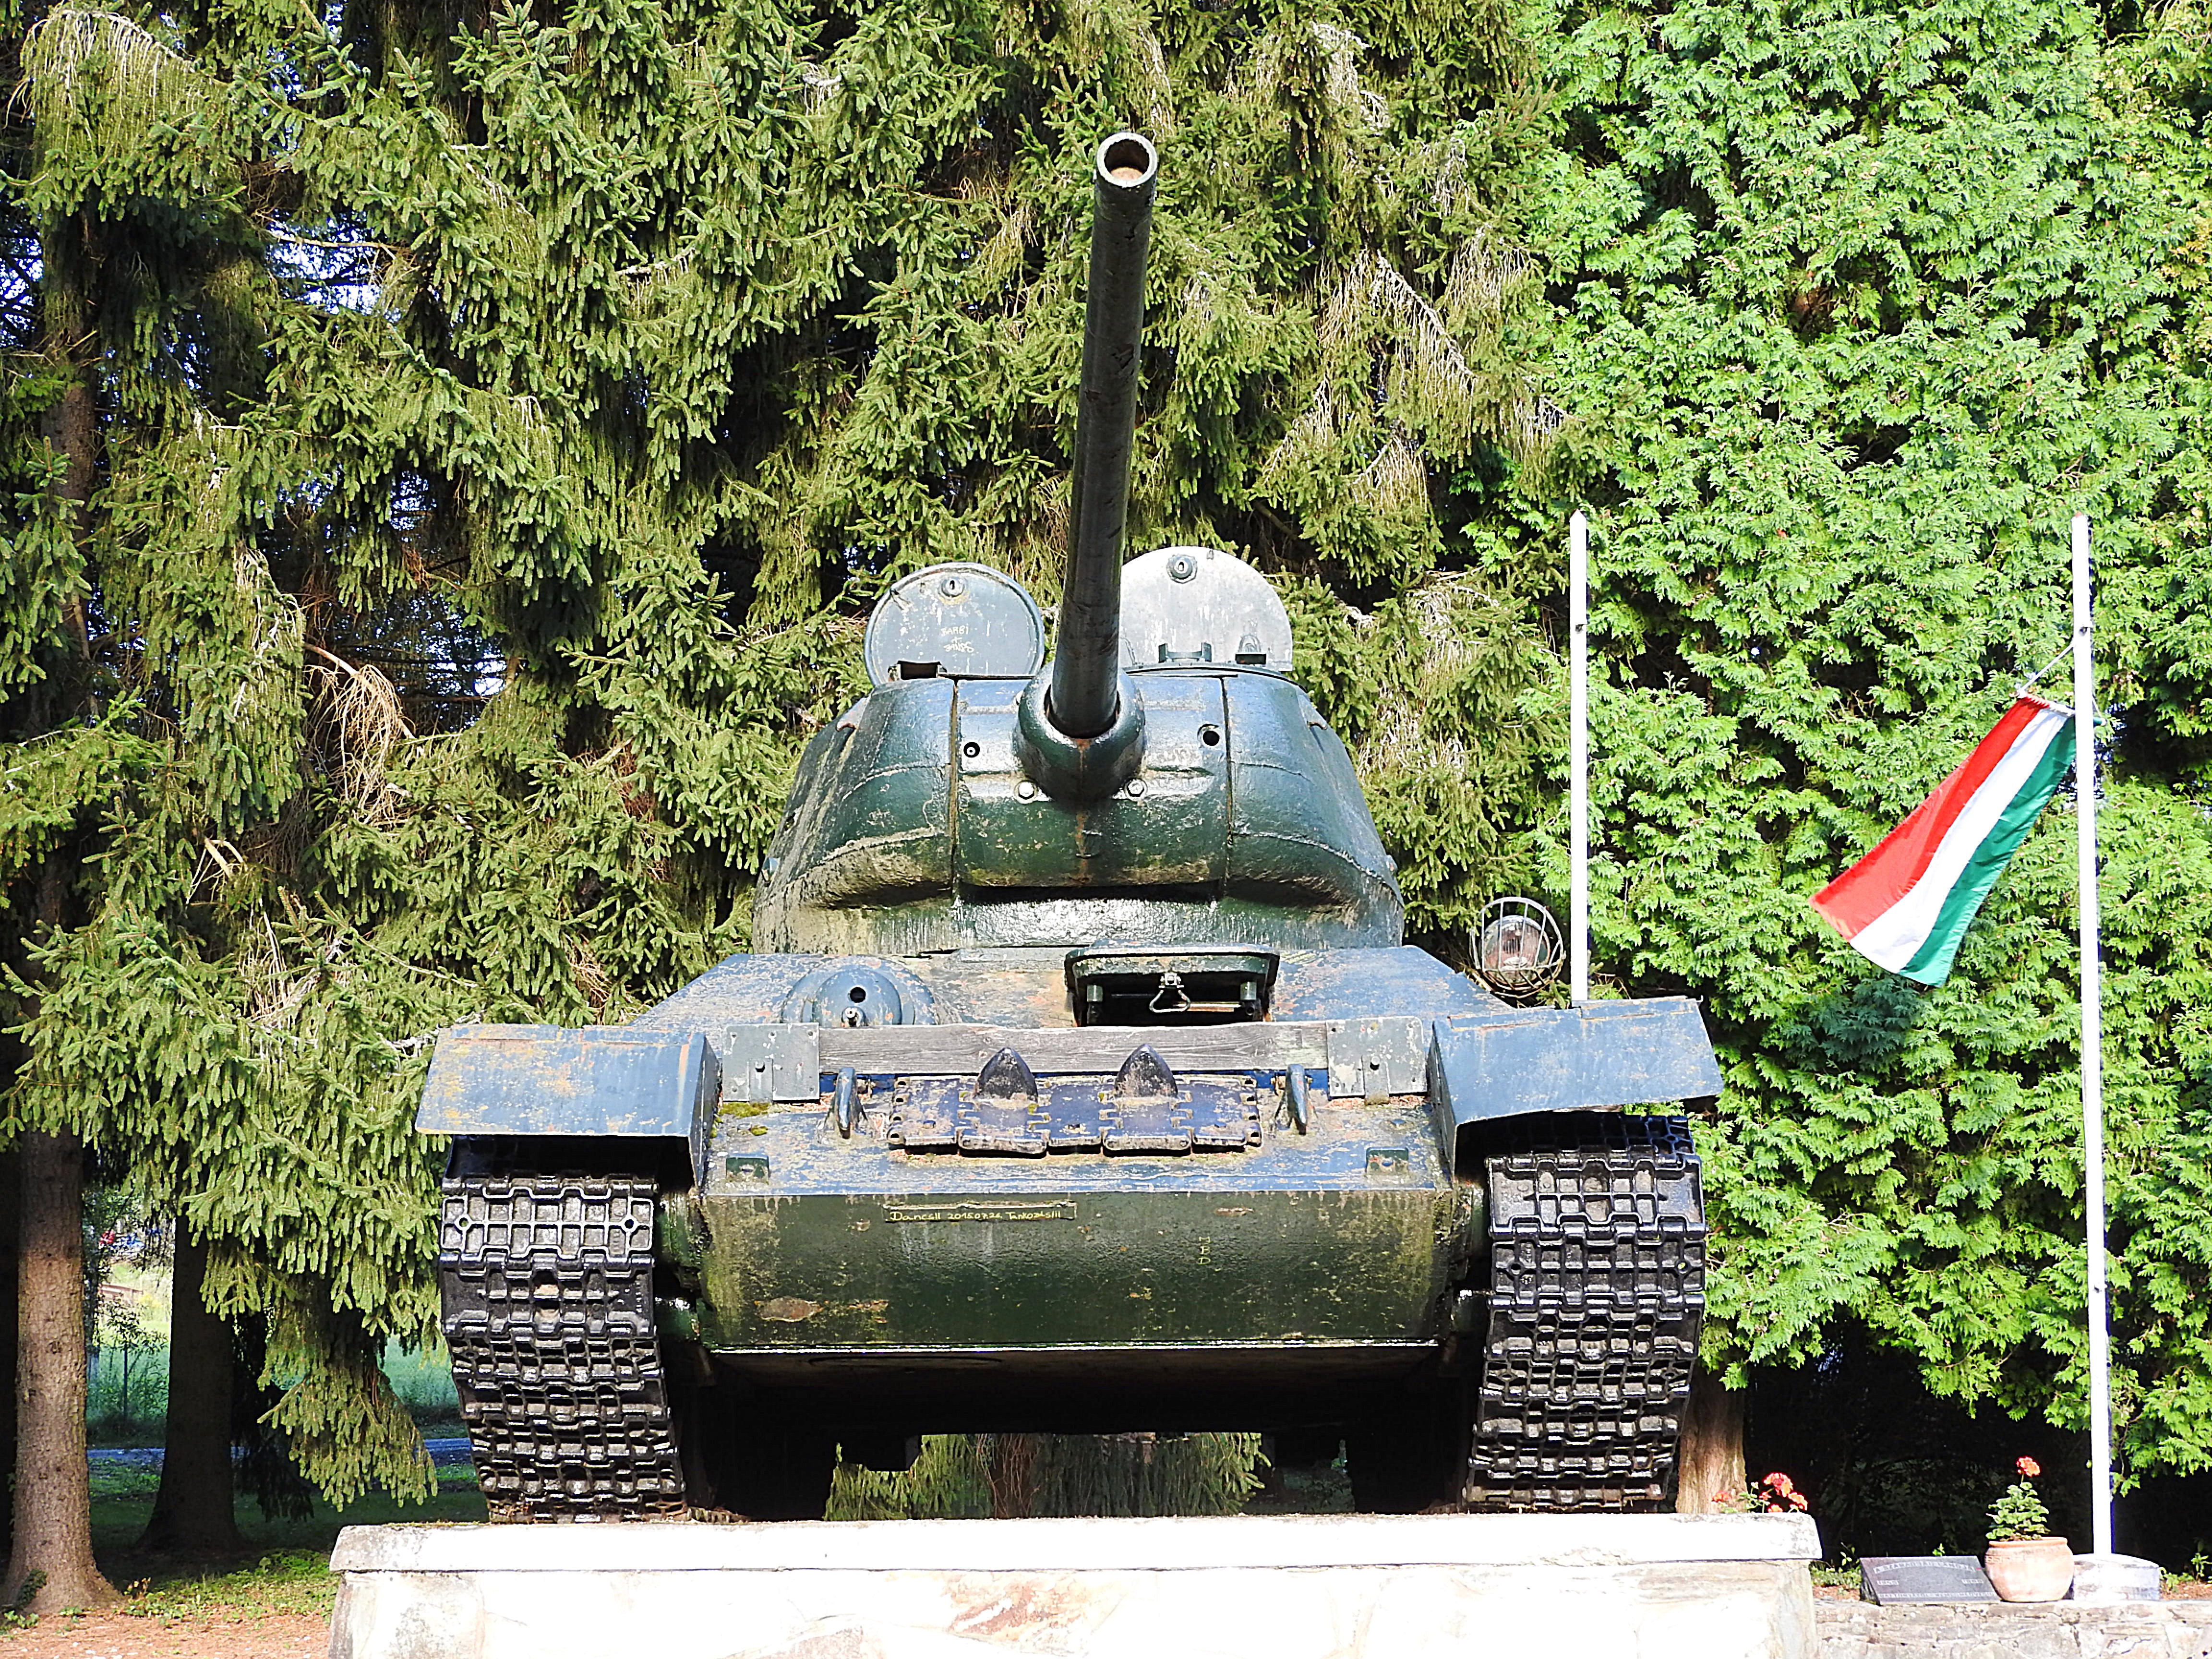
military, army, vehicle, weapon, hungary, tank, war memorial, panzer, land vehicle, combat vehicle, t 34